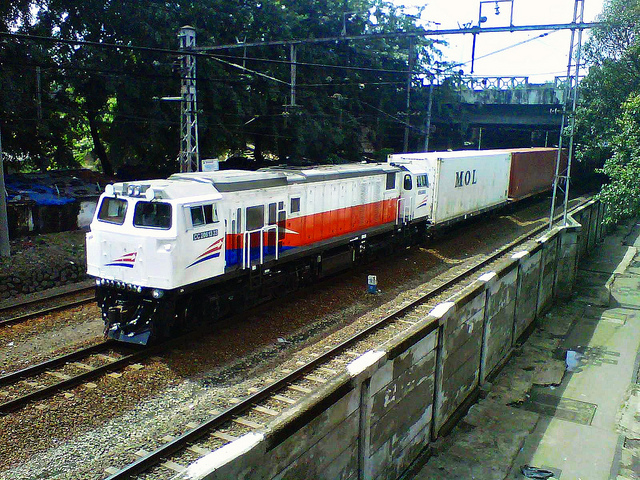
A train carrying freight is crossing an overpass.

A train is pulling its cargo down the tracks.

A white blue and orange train going by on the train tracks.

The colorful train rides on it's elevated tracks.

A train is moving or resting on railroad tracks.